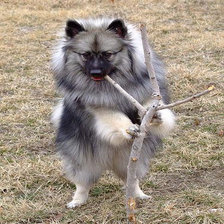
Species: dog
Breed: keeshond